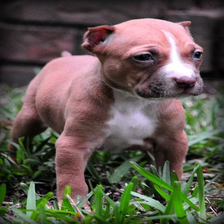
Species: dog
Breed: american pit bull terrier